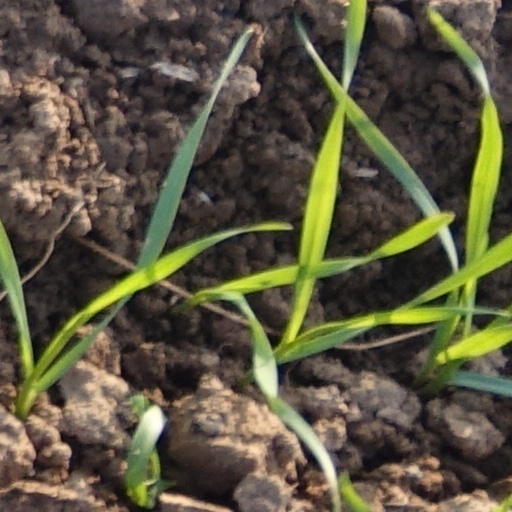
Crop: wheat